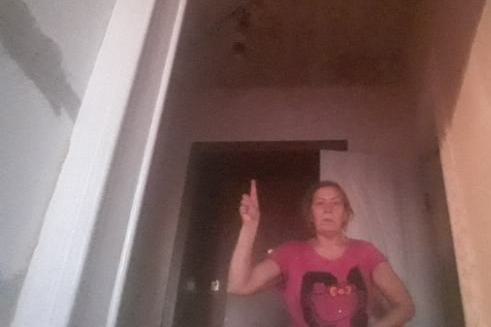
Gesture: one